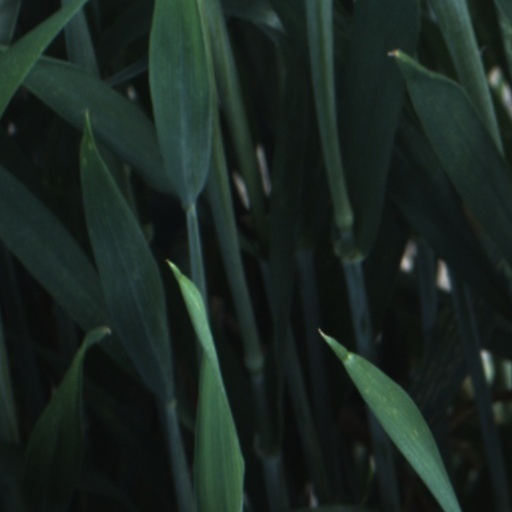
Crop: wheat